Feleti Mateo

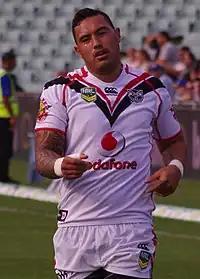
Mateo playing for the Warriors in 2013

On 9 February 2013, Mateo was chosen to play for the NRL All Stars off the interchange bench in the 28–12 win over the Indigenous All Stars at Suncorp Stadium. On 21 April 2013, Mateo played for NSW City Origin against NSW Country Origin at lock in the 18–12 win at Coffs Harbour. In Round 10, against the Penrith Panthers, Mateo played his 150th NRL match in the Warriors 6–62 loss at Penrith Stadium. On 16 May 2013 Mateo re-signed with the Warriors on a 3-year deal until the end of the 2016 season. Mateo played in all the Warriors 24 matches, scored a try and kicked 2 goals during the 2013 NRL season.